MLS Cup 2016

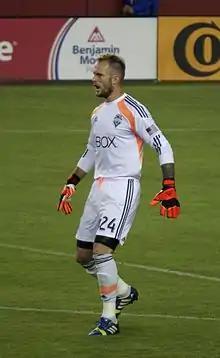
Sounders goalkeeper Stefan Frei, whose save in extra time earned him match MVP honors

BMO Field was confirmed as the host of MLS Cup 2016 after Toronto FC won the Eastern Conference Championship, leaving them as the highest remaining seed. The stadium previously hosted MLS Cup 2010 as a neutral site, and had also hosted the 2008 MLS All-Star Game and the 2007 FIFA Under-20 World Cup. It was renovated prior to the 2016 season, adding additional seats and a roof to cover the stands at a cost of C$150 million. Maple Leaf Sports & Entertainment, the owners of BMO Field and Toronto FC, spent C$7 million on pitch maintenance for the 2016 season, in part due to the shared field with the Toronto Argonauts of the Canadian Football League (CFL).